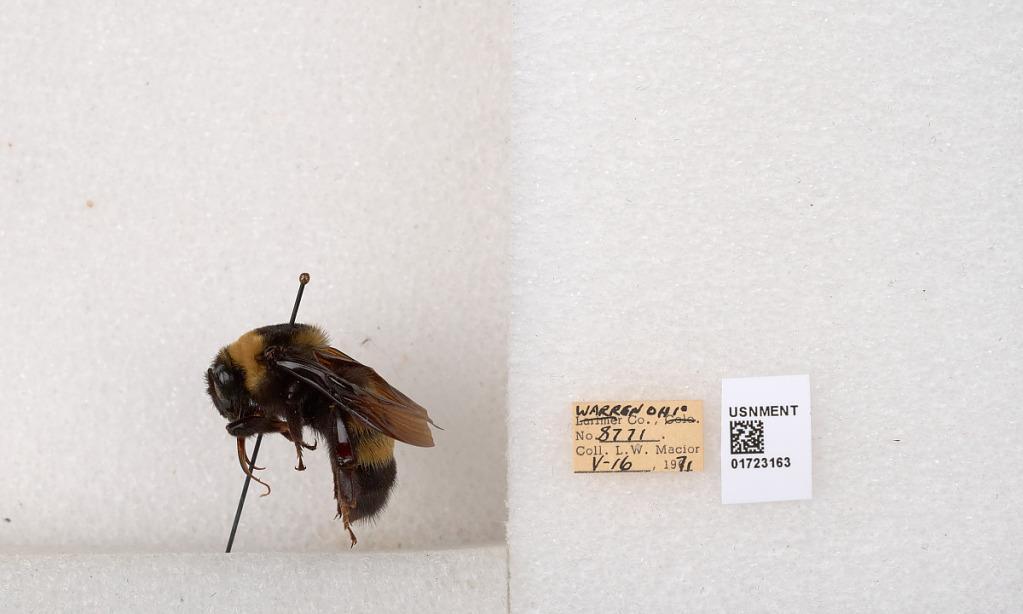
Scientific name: Bombus (Bombus) nevadensis auricormus
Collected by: L. Macior
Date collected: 1971-5-16
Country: United States
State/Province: Ohio
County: Warren
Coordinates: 39.4276, -84.1668